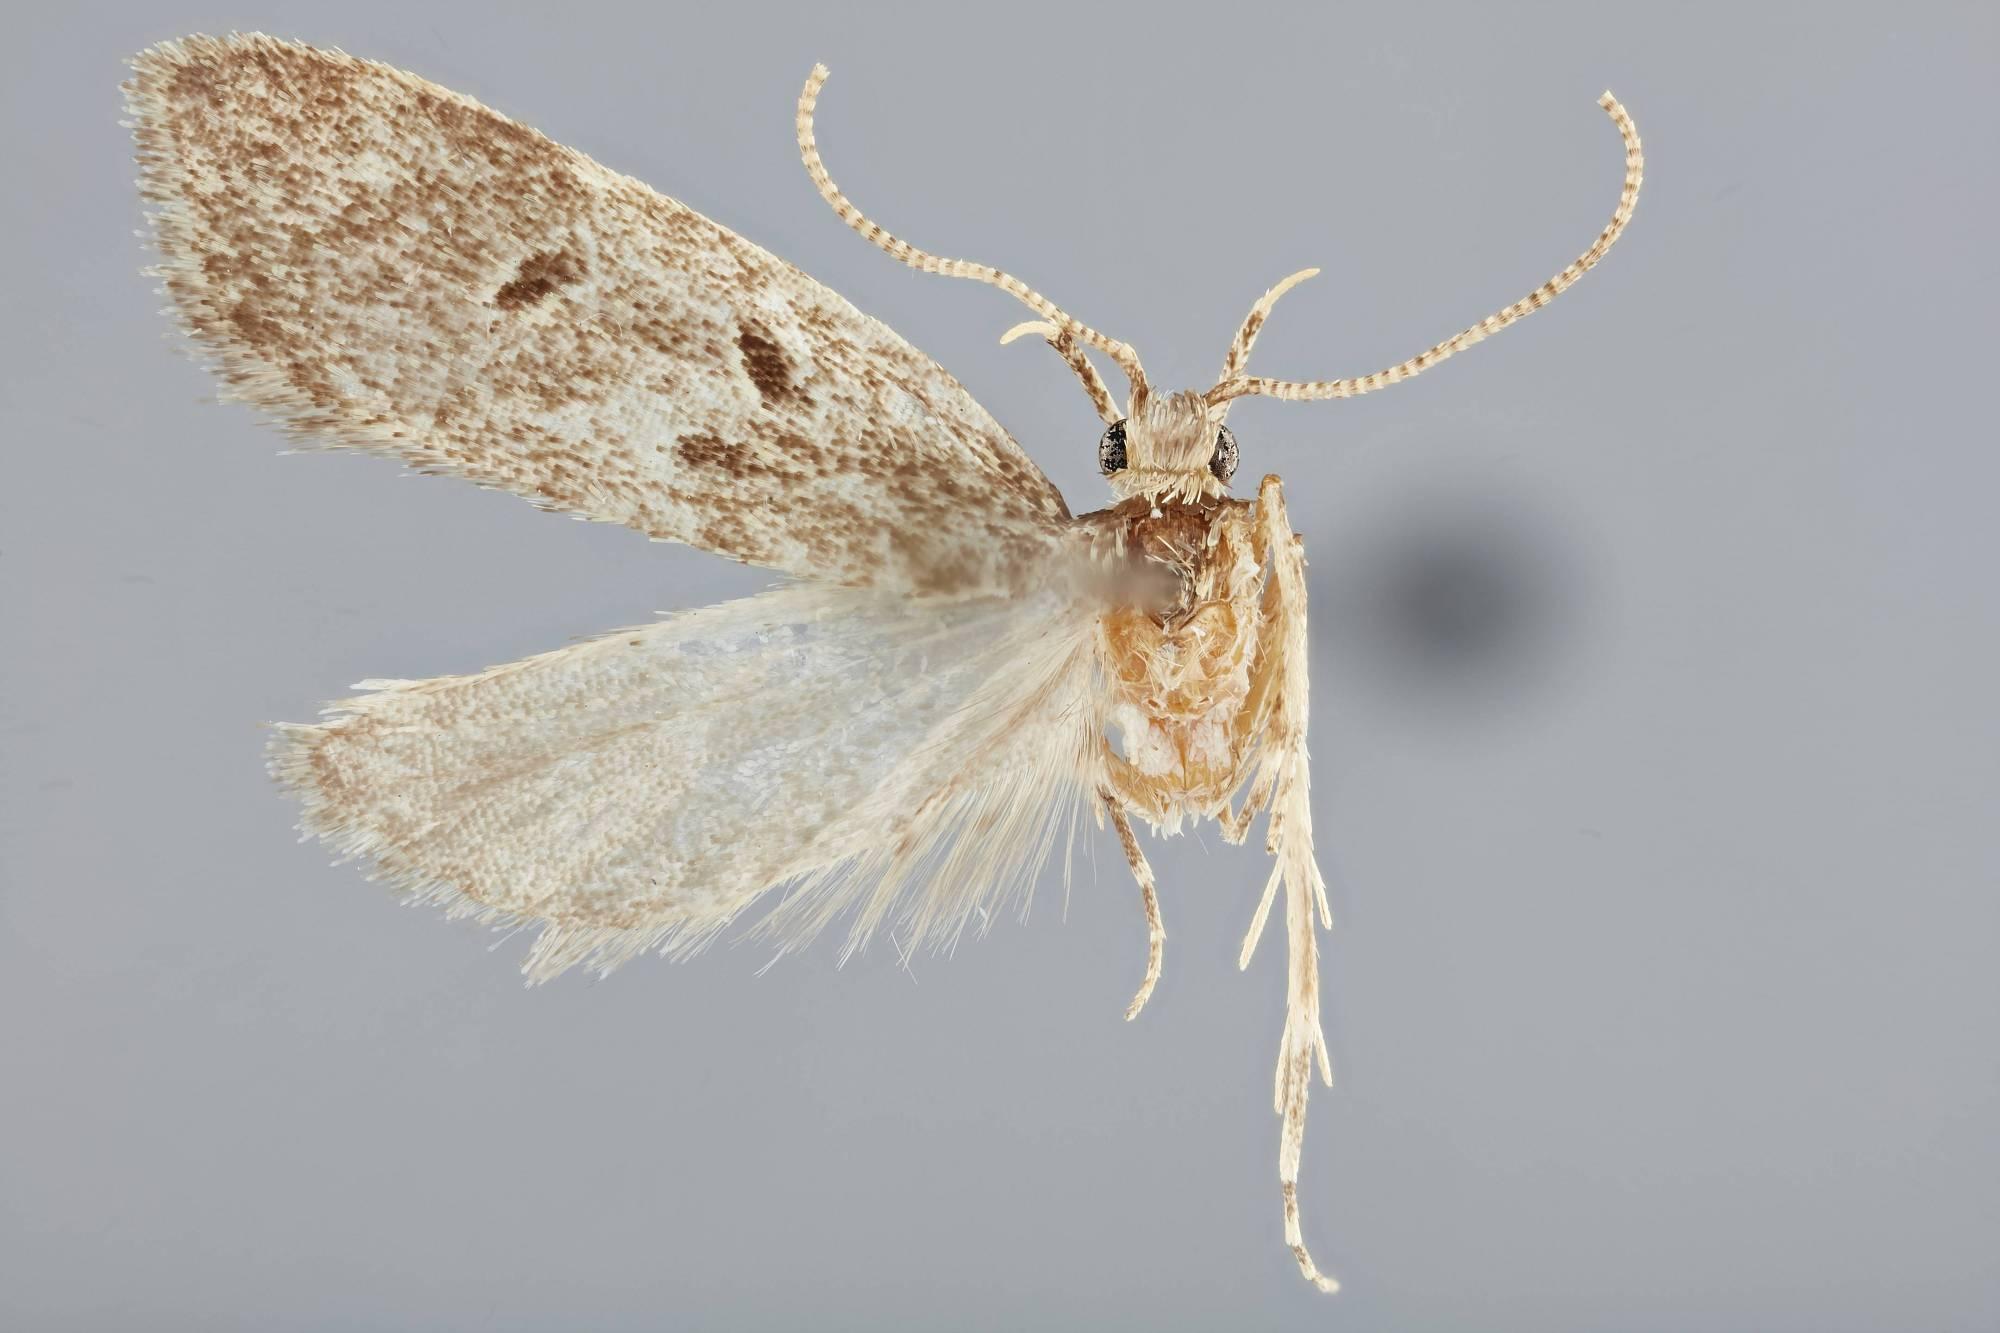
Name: Atha trimacula
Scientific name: Atha trimacula Clarke, 1978
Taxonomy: Animalia, Arthropoda, Insecta, Lepidoptera, Glossata, Oecophoridae, Oecophorinae
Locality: Peulla, Llanquihue, Chile
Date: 9 Mar 1959